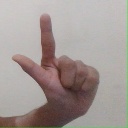
अक्षर: ल